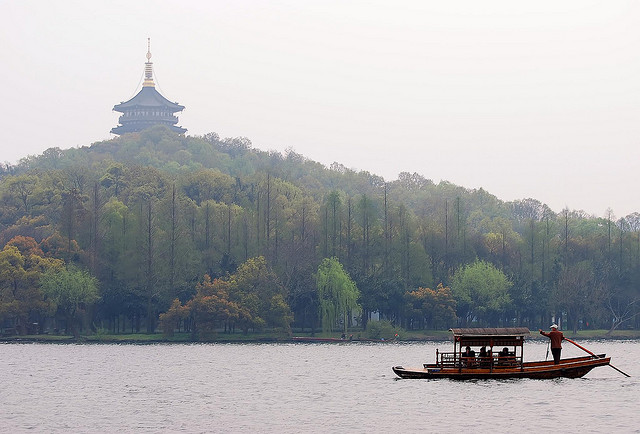
A boat on a river in front of woods with a temple.

a boat with a man rowing it on a large body of water

A boat with people on it in a river near land.

A small boat that is traveling in a lake.

A boat floating on top of a lake near a tall hillside forest.